George Villiers, 4th Earl of Jersey

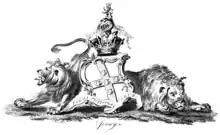
Arms of the 4th Earl of Jersey in 1790

Between 1756 and his father's death in 1769, which took him into the House of Lords, he served continuously in the House of Commons as MP for, in turn, Tamworth in Staffordshire, Aldborough in the West Riding of Yorkshire, and Dover in Kent. He followed the political lead of the Duke of Grafton in both the Commons and Lords. He was a Lord of the Admiralty from 1761 to 1763 and was sworn of the Privy Council on 11 July 1765 and served as Vice-Chamberlain from 1765 to 1769.